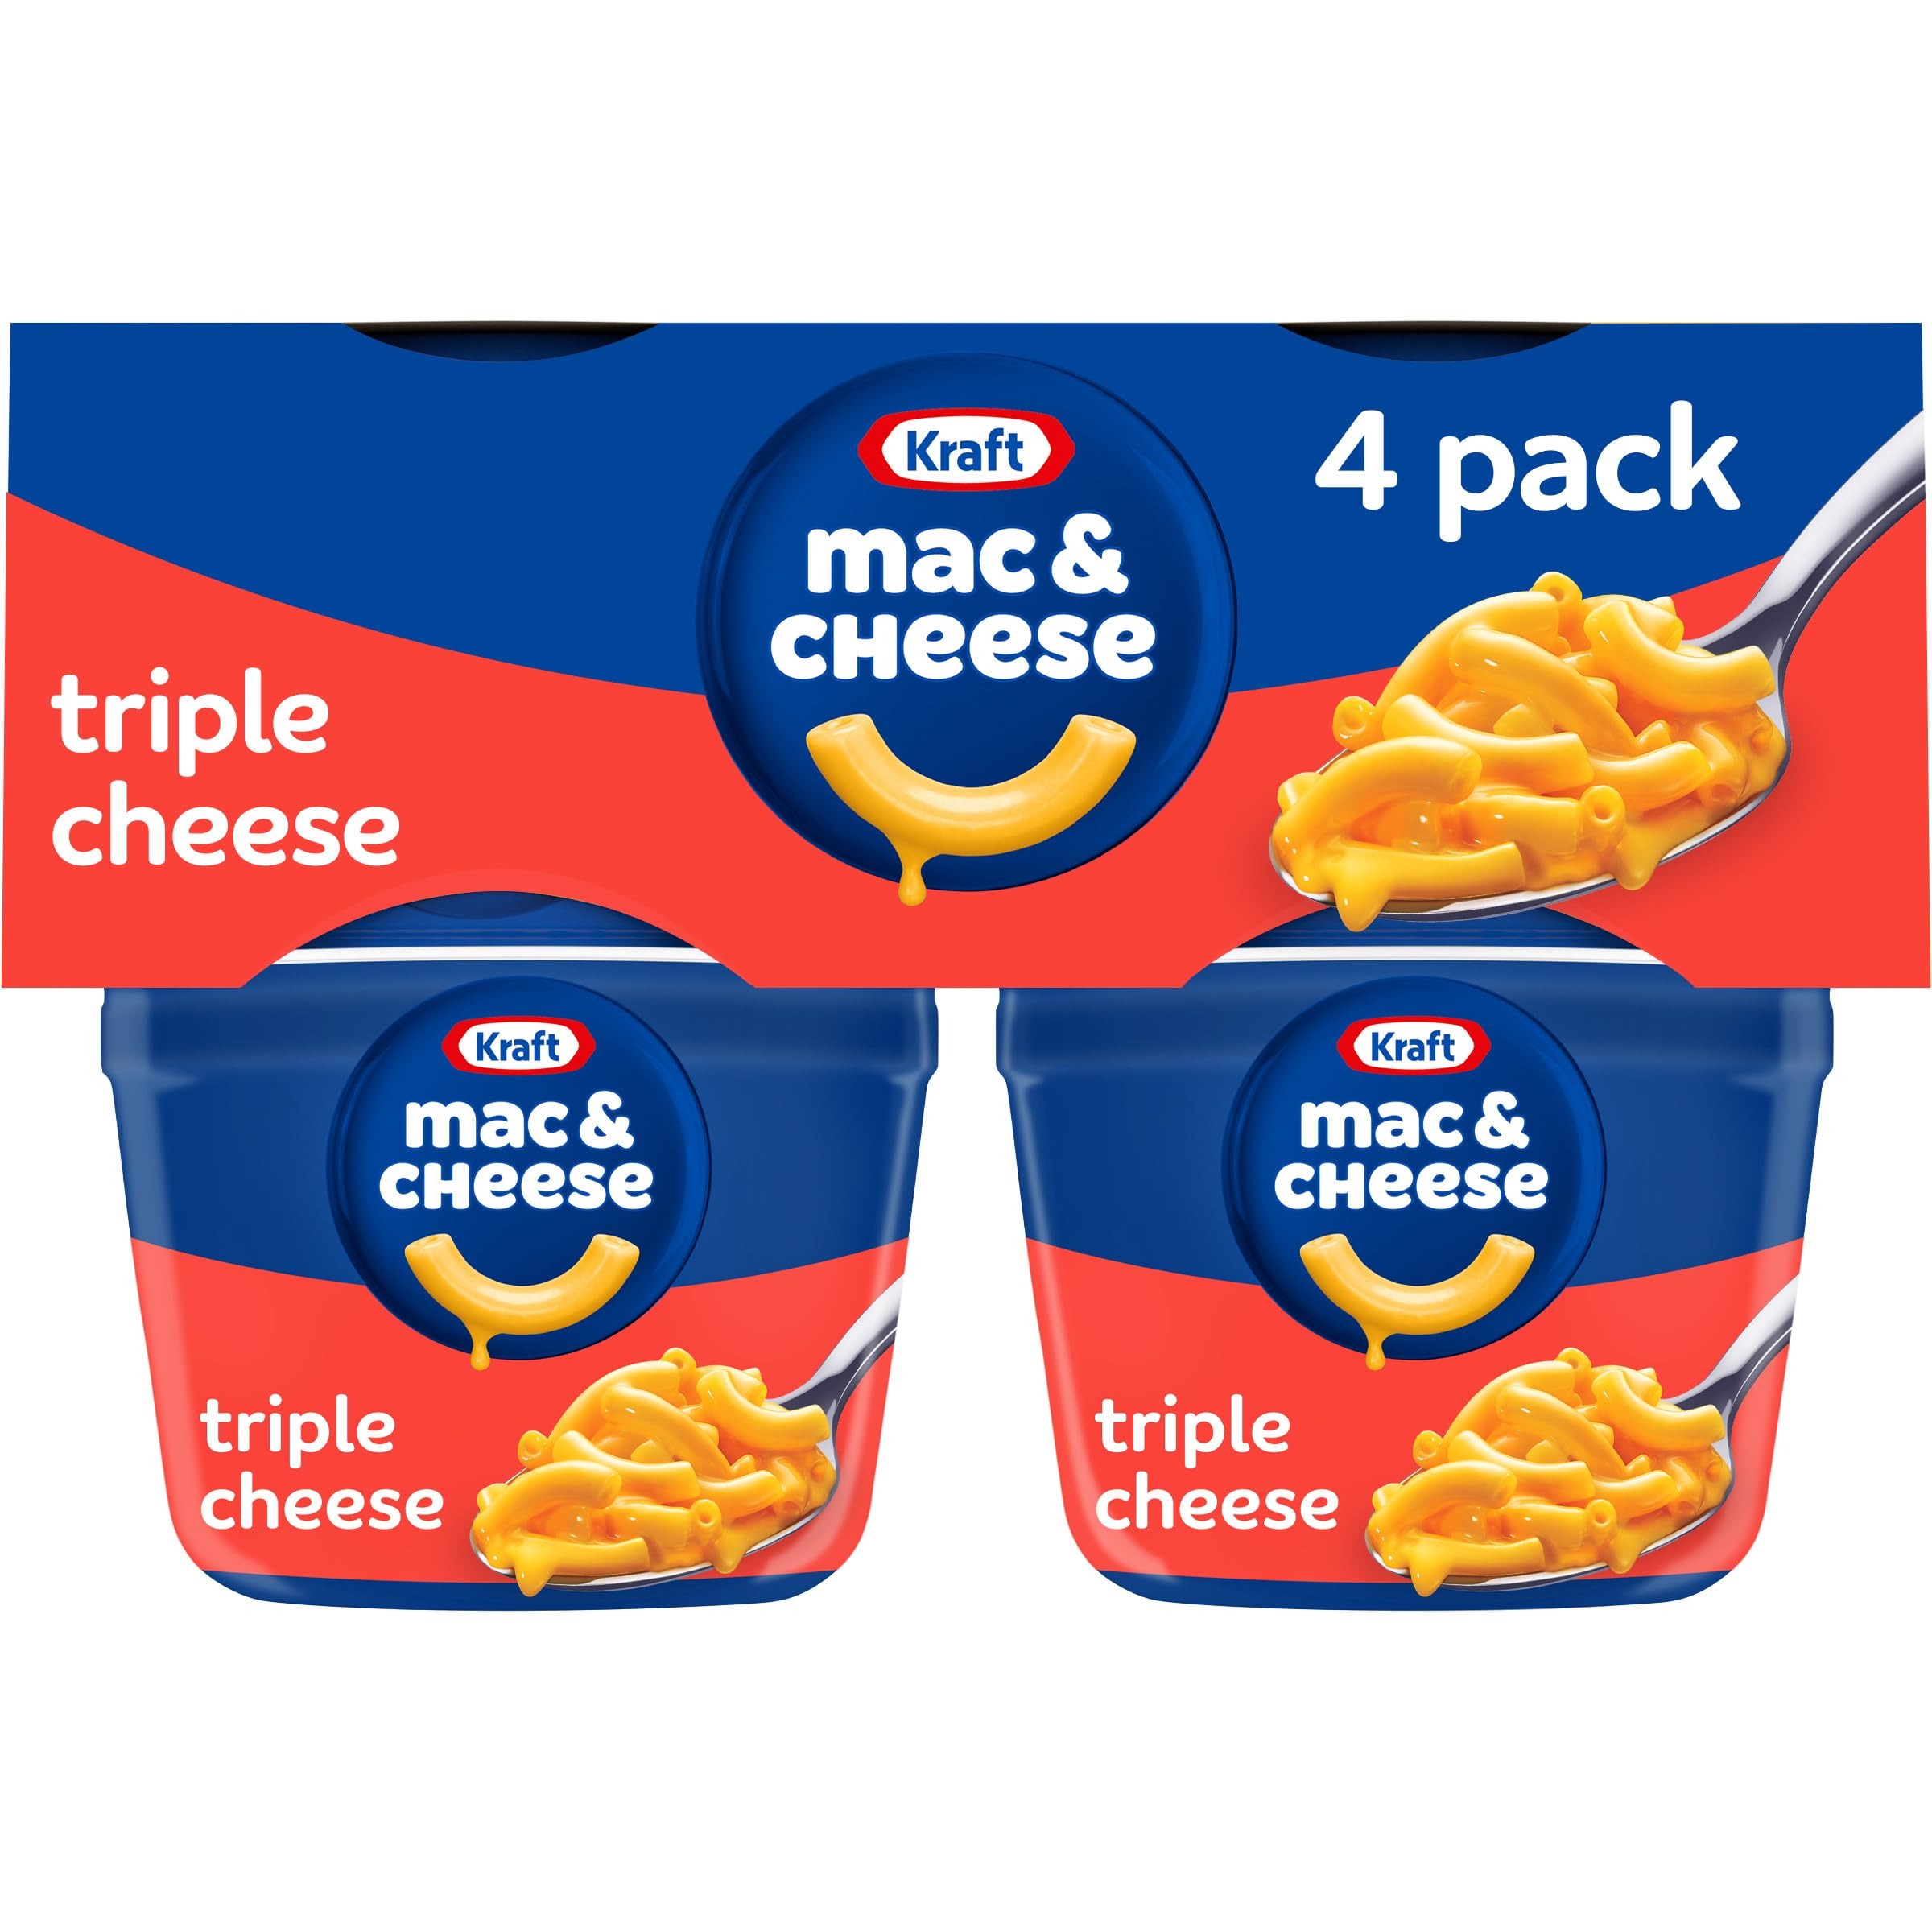
Item Name: Kraft Triple Cheese Mac & Cheese Macaroni and Cheese Dinner, 4 ct Pack, 2.05 oz Cups
Bullet Point 1: One 4 ct sleeve of Kraft Triple Cheese Mac & Cheese Dinner Cups
Bullet Point 2: Kraft Triple Cheese Mac & Cheese contains no artificial flavors, preservatives or dyes
Bullet Point 3: Each macaroni and cheese cup includes macaroni pasta and triple cheese sauce mix
Bullet Point 4: One cup makes a single serving
Bullet Point 5: Triple cheese sauce mix is individually sealed
Bullet Point 6: Macaroni and cheese with triple cheese flavor is great for kids and adults
Bullet Point 7: Help yourself to the comforting taste you love
Bullet Point 8: Each sleeve contains 4 macaroni and cheese cups
Bullet Point 9: SNAP & EBT eligible food item
Value: 8.2
Unit: Ounce

Price: 3.98